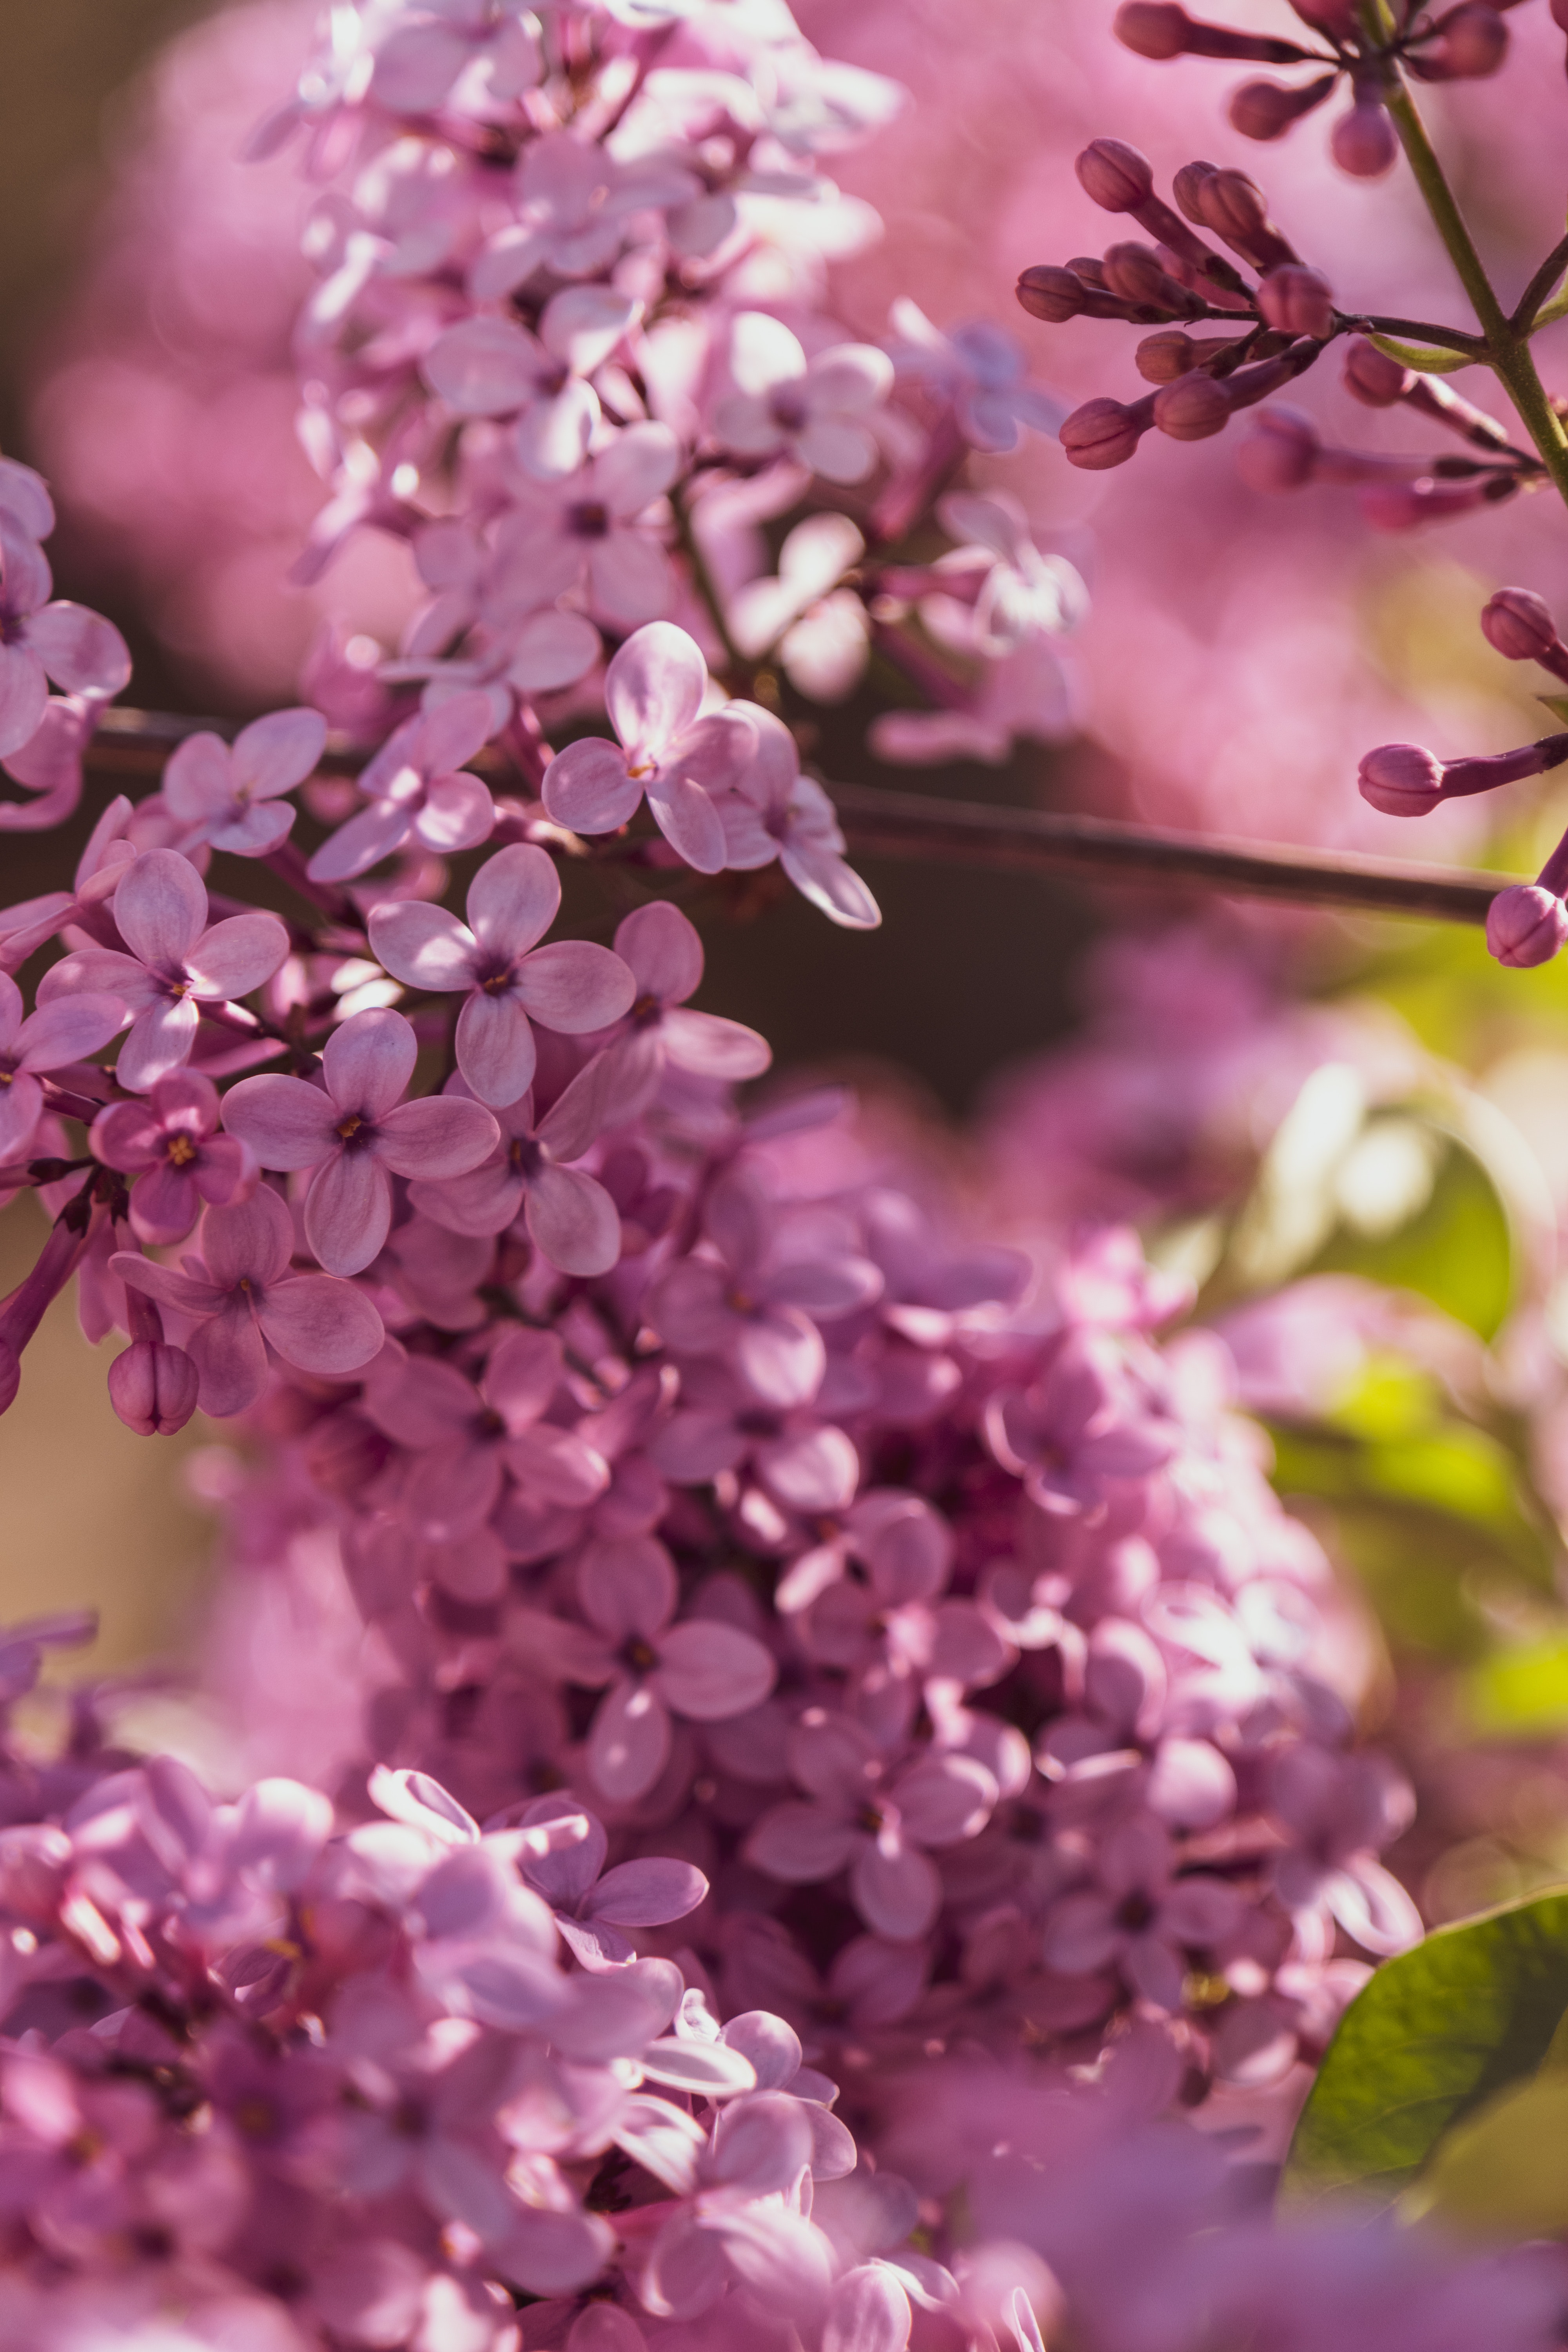
natural, flower, plant, purple, petal, branch, botany, pink, violet, woody plant, magenta, flowering plant, terrestrial plant, annual plant, beauty, blossom, shrub, twig, cut flowers, flower arranging, close up, spring, floral design, tree, floristry, lilac, macro photography, cornales, hydrangeaceae, subshrub, hydrangea, groundcover, buddleia, photography